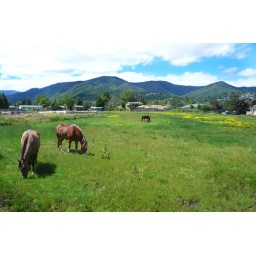
A green scene off the bike path and by the dog park.